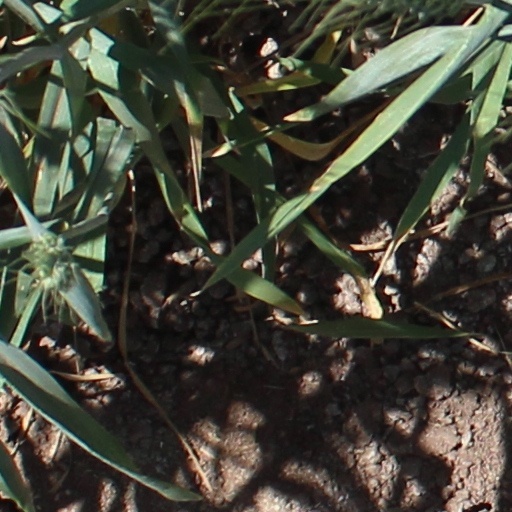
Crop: wheat